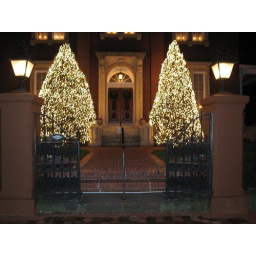
Taken at the Trail house in Frederick Md. I had to park in front and use my car to stabilize.